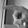
ASL letter: P